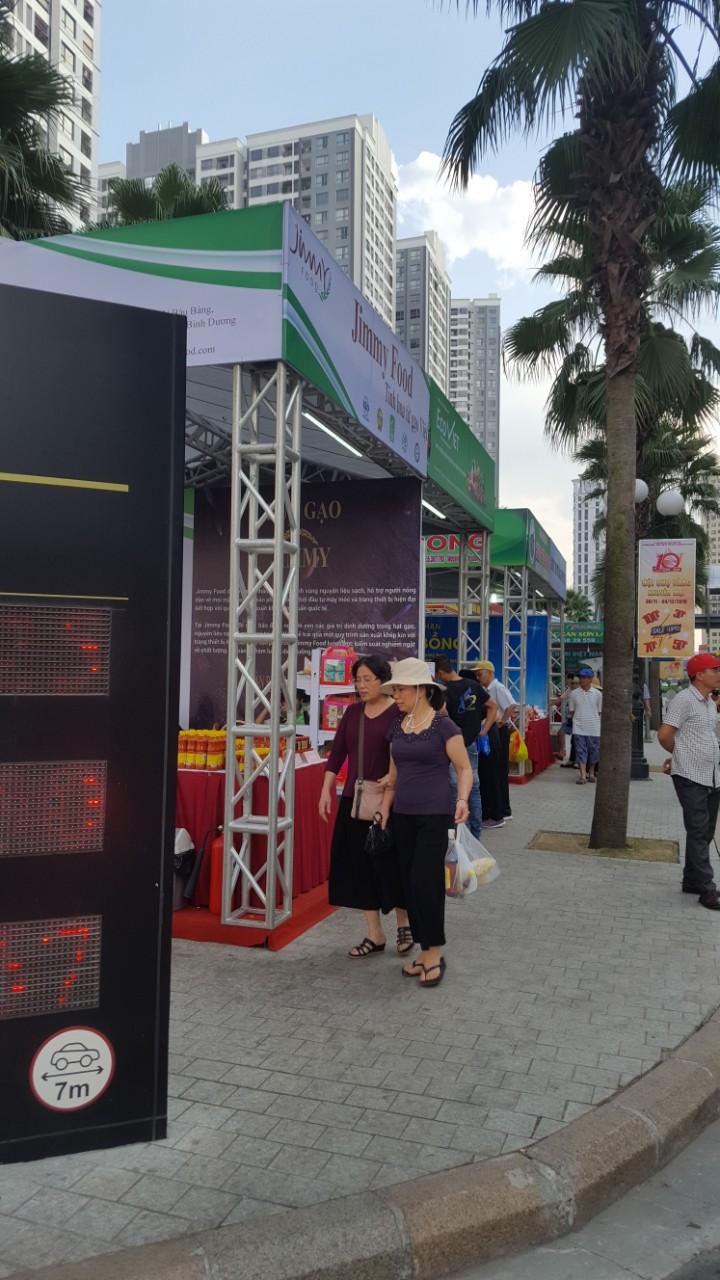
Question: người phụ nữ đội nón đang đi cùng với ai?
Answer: đang đi với người phụ nữ đeo túi xách